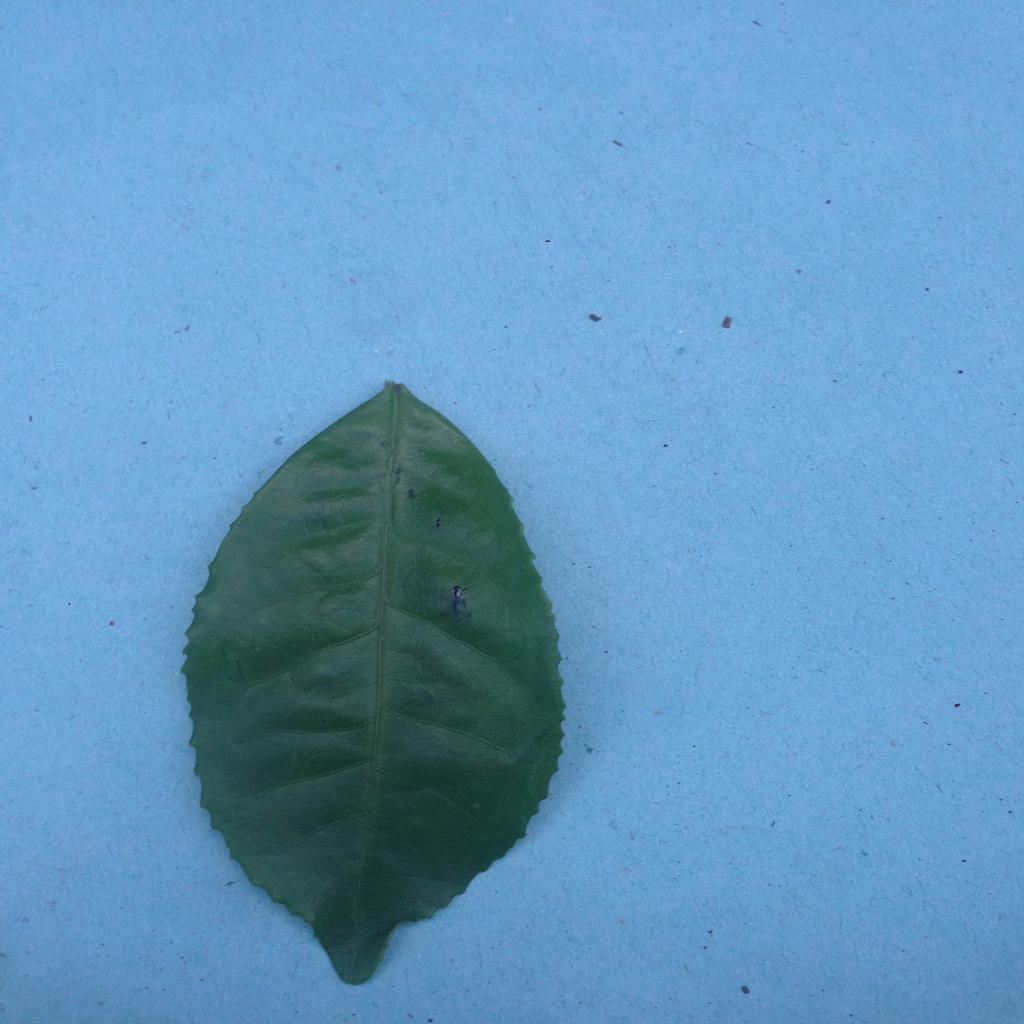
Label: Healthy